Sourav Ganguly

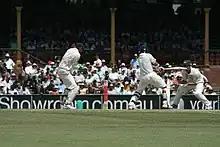
A cricket match being held. The batsman hits the ball and the other players try to catch it. The green field and the audience are visible in the far.

Ganguly was part of the Supreme Court of India appointed Justice Mudgal Committee probe panel for the IPL Spot fixing and betting scandal's investigations. From 2015 to October 2019, he was the President of the Cricket association of Bengal. In 2018 his autobiographical book "A Century is Not Enough" was published. In March 2019, Ganguly was appointed as the advisor of the Delhi Capitals IPL team. In October 2019 he became President of the Board of Control for Cricket in India and President of the editorial board with Wisden India. Ganguly's security cover was upgraded to 'Z' Category by the West Bengal government. He will now have 8 to 10 police personnel guarding him.